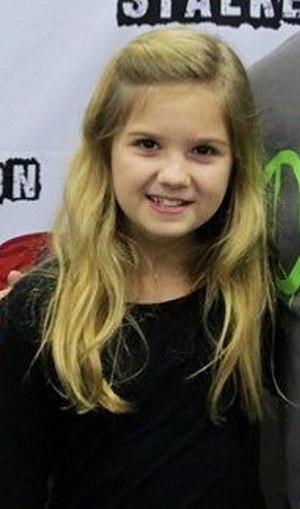
Cet article présente les personnages de fiction de la série télévisée américaine The Walking Dead.
Kyla Kennedy White est une actrice américaine née le 4 février 2004 à Charleston, également connue sous son nom de scène, Kyla Kenedy.
The Walking Dead est une série télévisée d'horreur et dramatique américaine, adaptée par Frank Darabont et Robert Kirkman, créateur de la bande dessinée du même nom, diffusée depuis le 31 octobre 2010 sur AMC.